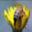
Label: bee